Choristoneura fumiferana

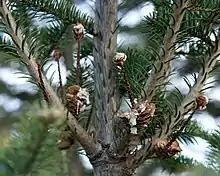
"Abies balsamea", a favored host tree

The main hosts of the eastern spruce budworm in eastern North America are balsam fir, white spruce, and black spruce, but the larvae feed almost exclusively on current-year needles of balsam fir and white spruce. In massive outbreaks, populations of the insect can become so high that the larvae will feed on old foliage after the current-year foliage has been depleted.